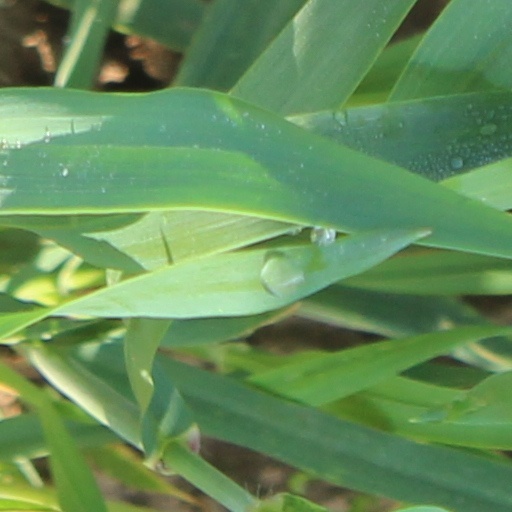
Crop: wheat